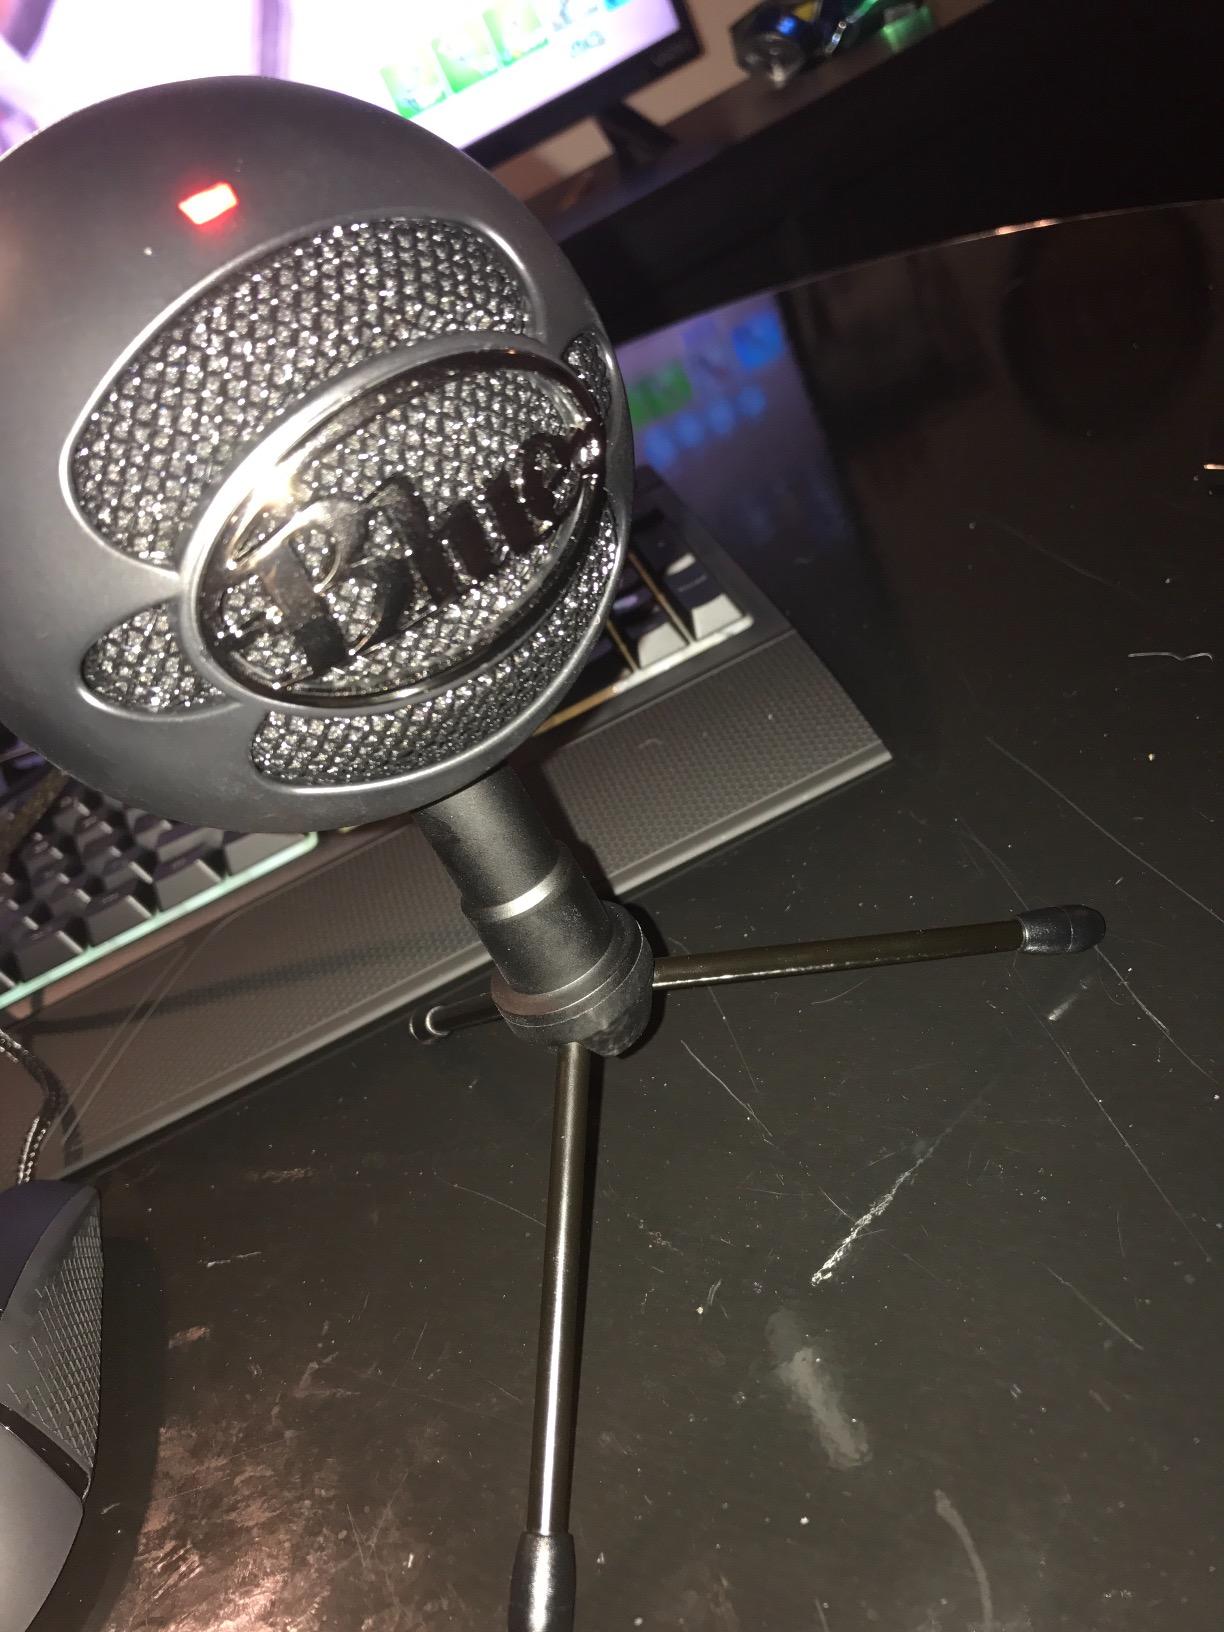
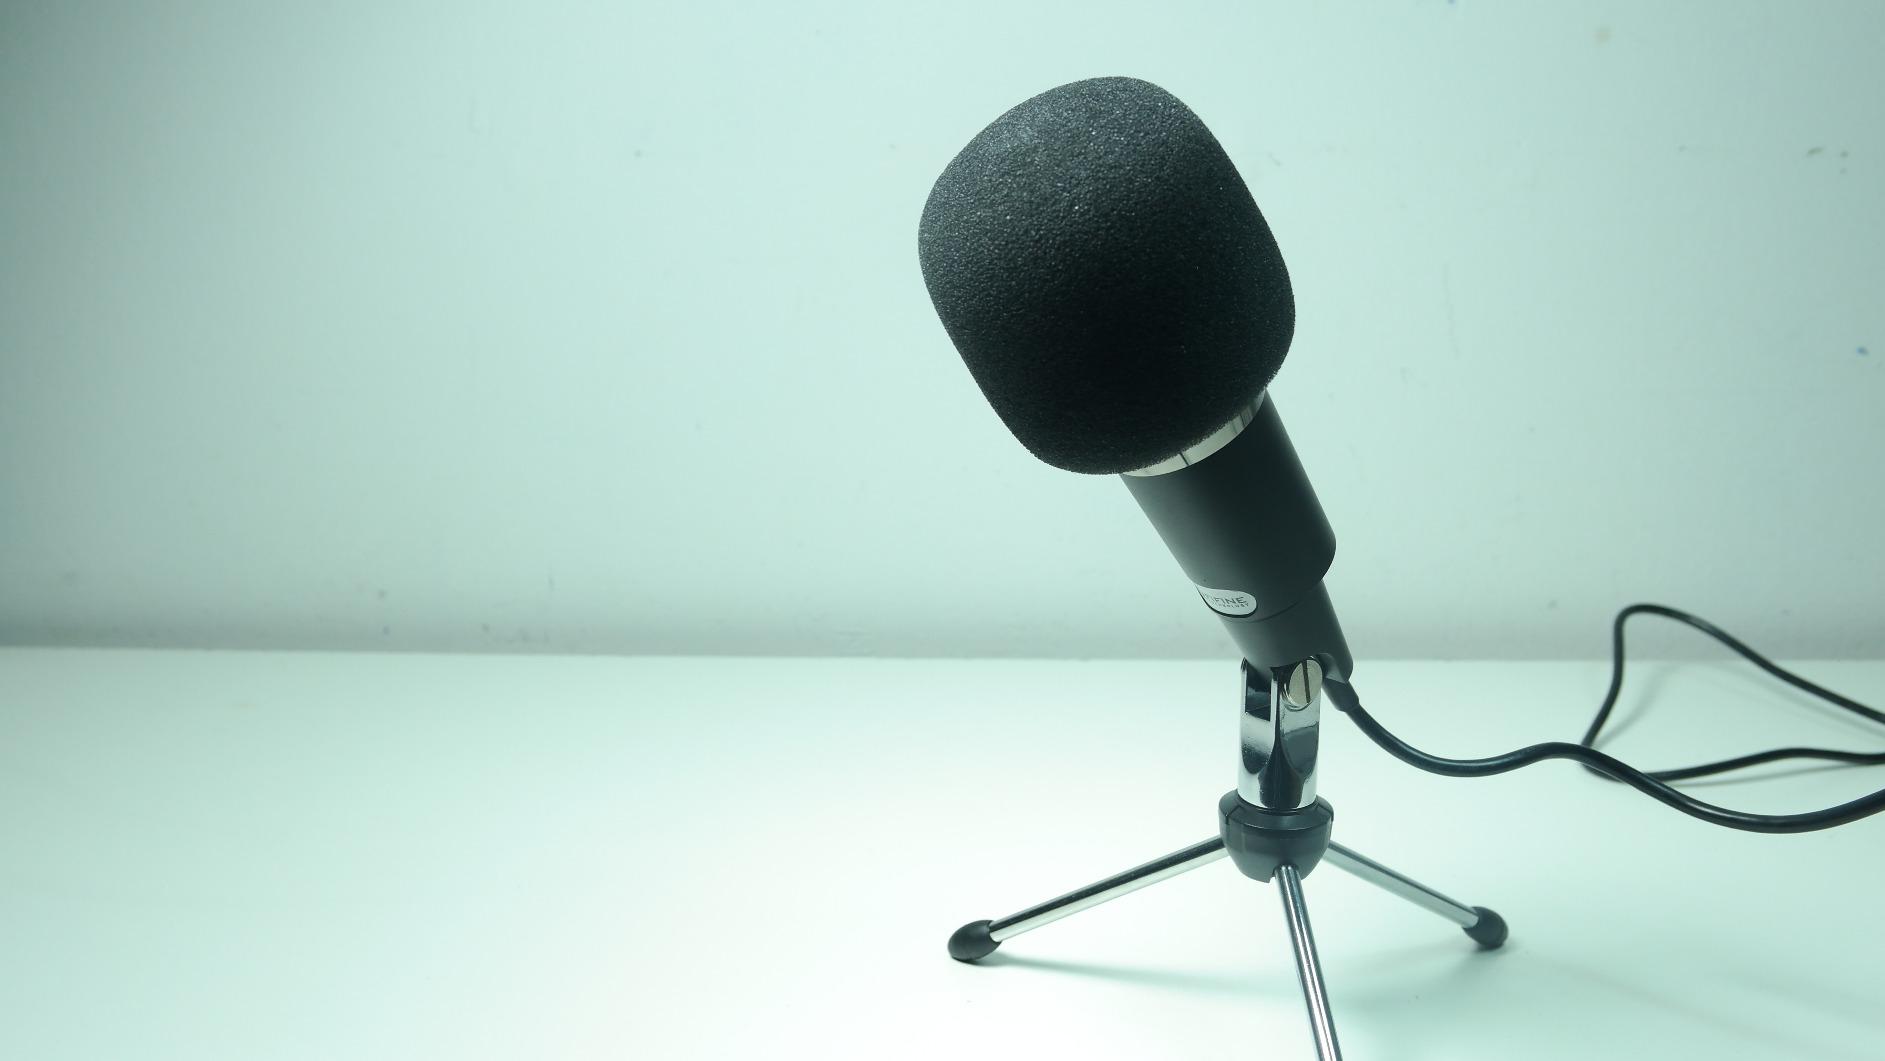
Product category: microphone
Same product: no